Gornji Milanovac

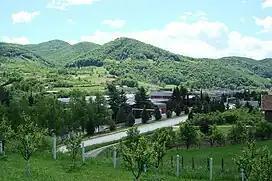
The South industrial zone

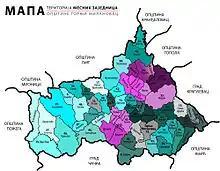
Map of the settlements in Gornji Milanovac and their territory organisation.

The first library in Gornji Milanovac was established in 1857 and is called "Braća Nastasijević" (English: "Brothers Nastasijević"). Headquarters is in the building of Old District Administration. It has separate classes in Rudnik (the oldest), Pranjani, Brdjani, and Vraćešnica. Librarian fond has over 100,000 books. Also "Braća Nastasijević" library is engaged in the publishing business.